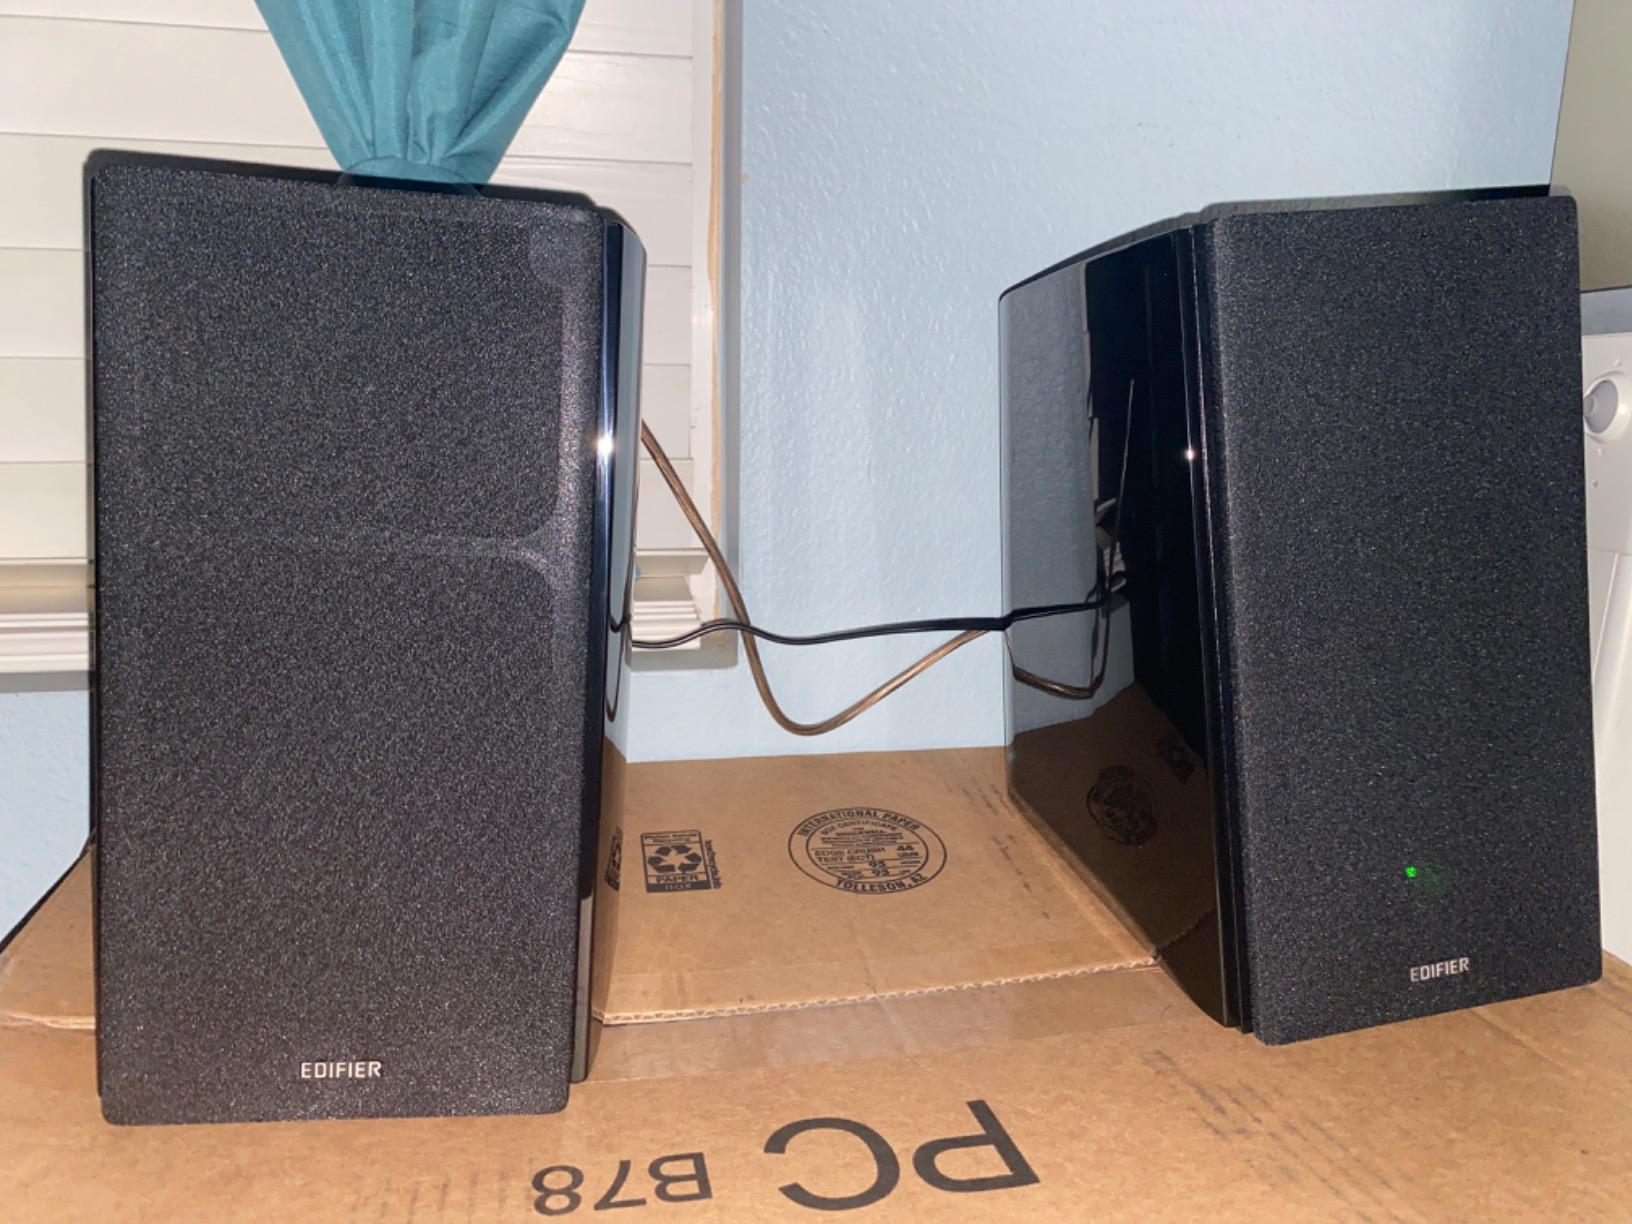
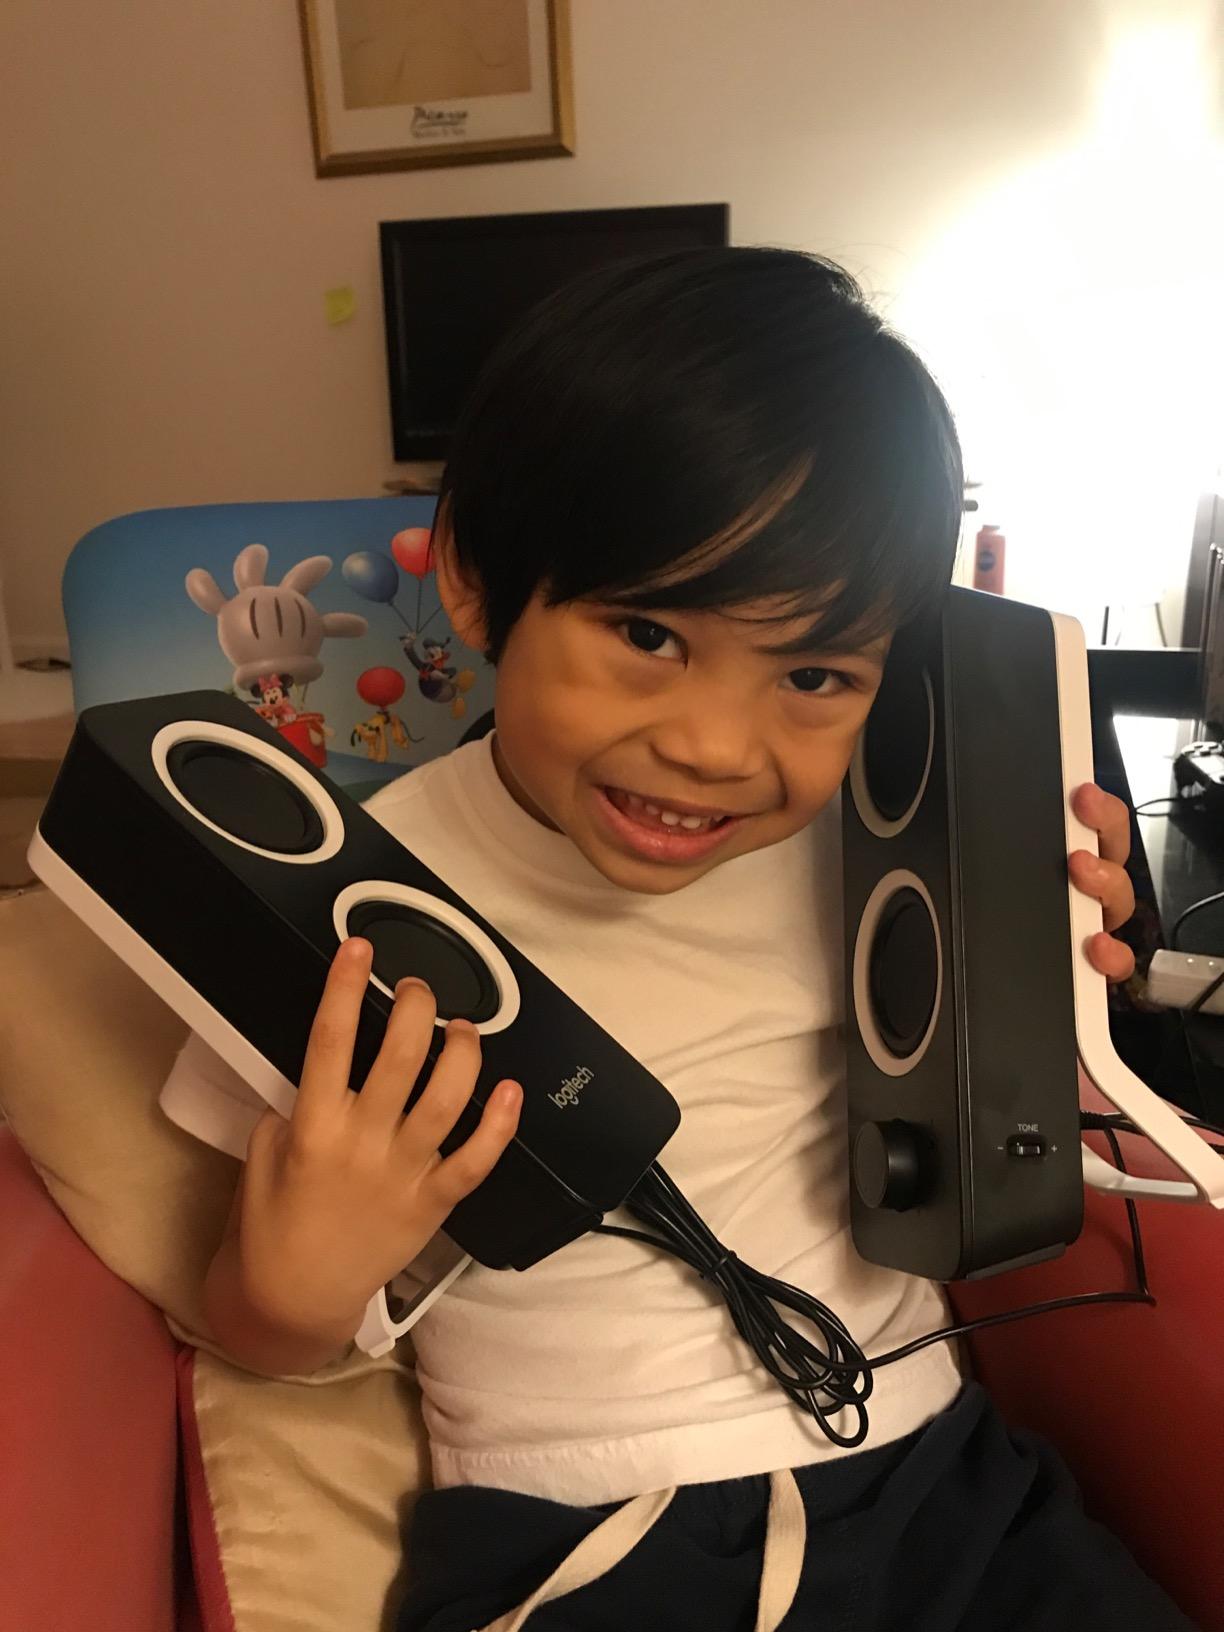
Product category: speaker
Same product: no